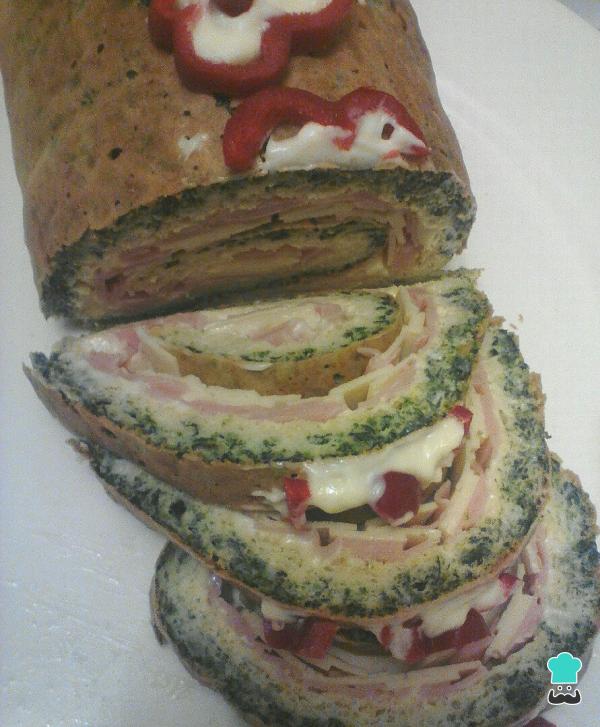
Adornar el arrollado de pionono salado verde al gusto y llevar a la heladera por 30 minutos.Acompañar por ejemplo con una ensalada de lechuga, pepino y tomate o con unos tomates rellenos de atún y huevo duro.